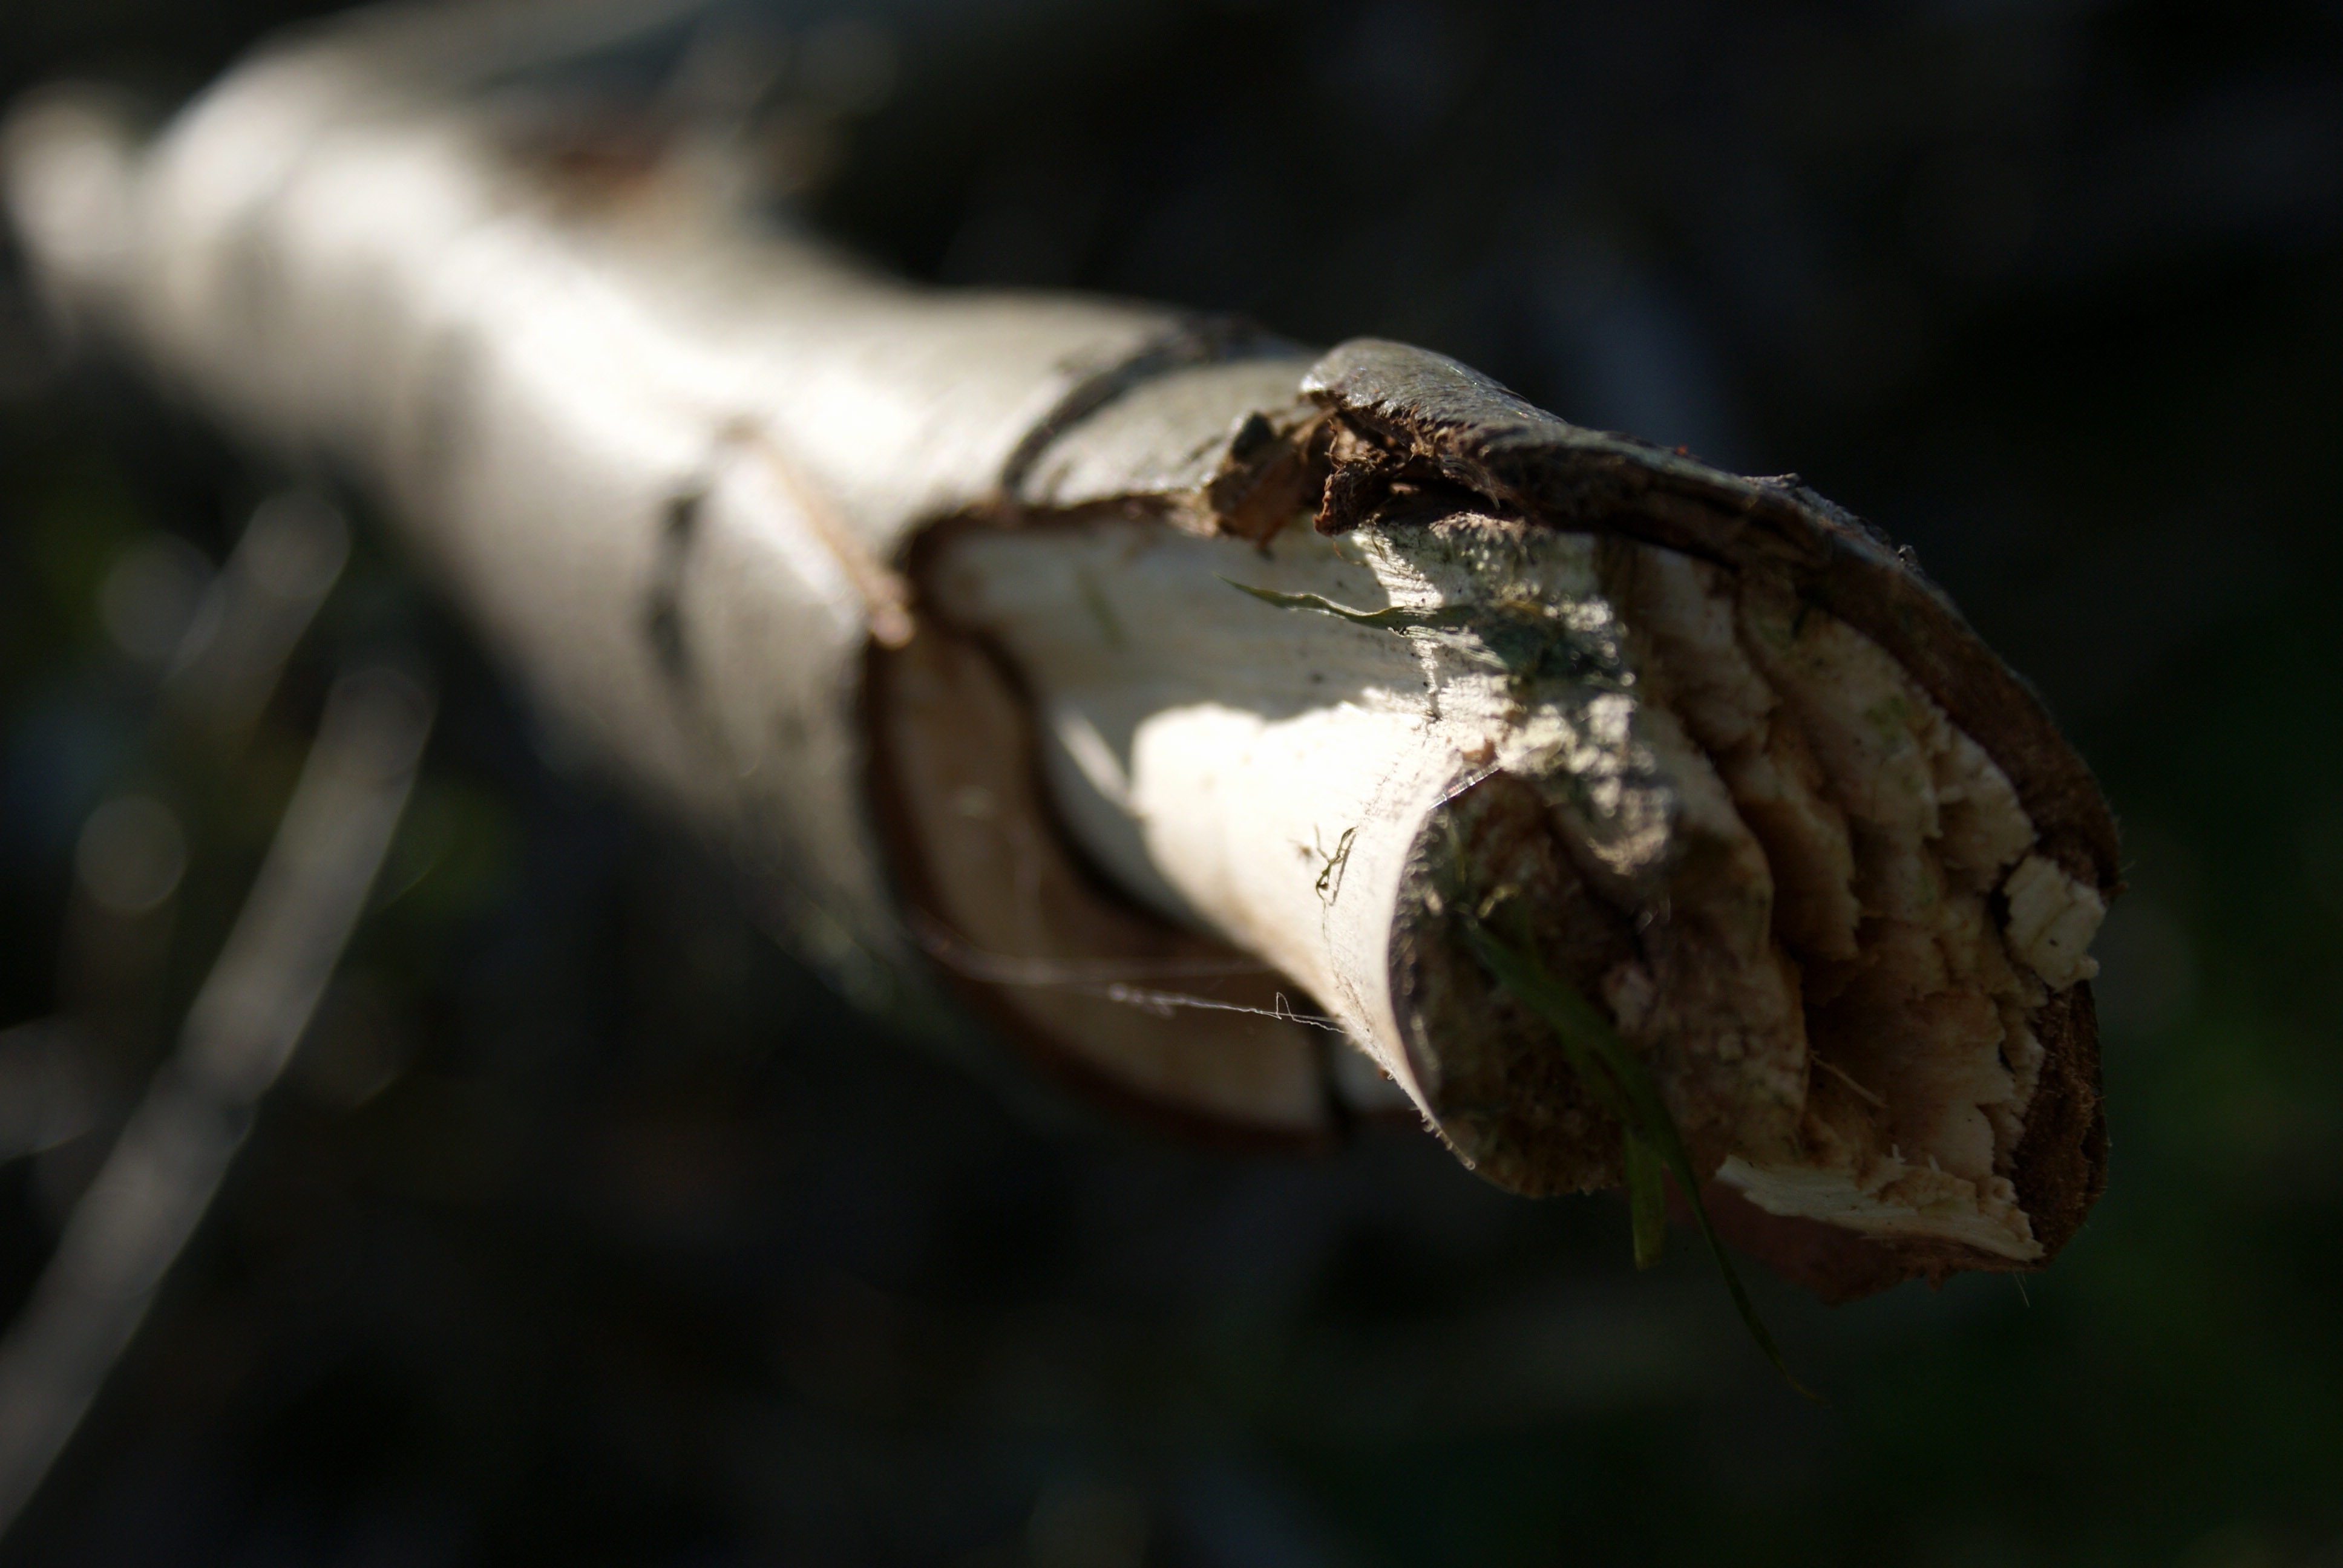
branch, leaf, reptile, fauna, close up, macro photography